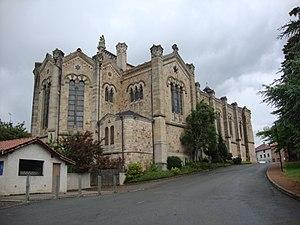
Neulise est une commune française située dans le département de la Loire en région Auvergne-Rhône-Alpes.